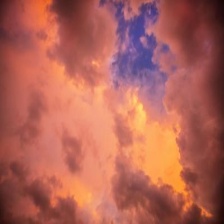
Cloud type: Stratocumulus